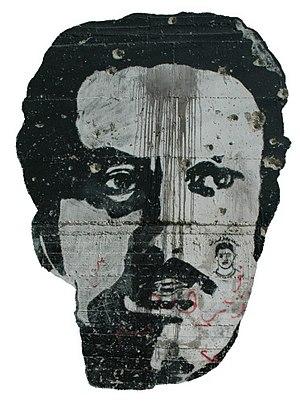
Ghassan Kanafani était un écrivain palestinien et membre important du Front populaire pour la libération de la Palestine. Le 8 juillet 1972, il a été assassiné par le service d'intelligence israélien Mossad en réponse au massacre de l'aéroport Lod.